Myleene Klass

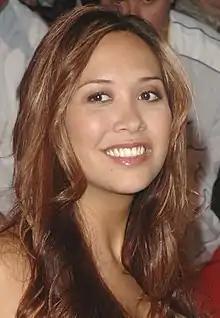
Klass at the Greatest Britons Awards of 2007

Myleene Angela Klass (born 6 April 1978) is an English musician, singer, television presenter and model. She was a member of the pop group Hear'Say, and later released two solo classical crossover albums in 2003 and 2007. More recently, Klass has been a television and radio presenter. She has hosted television series including "Popstar to Operastar" (2010–2011) and "BBQ Champ" (2015) on ITV and "The One Show" (2007) on BBC One. She was a regular panellist on the ITV lunchtime chat show "Loose Women" in 2014 and again from 2024 onwards. In 2006, Klass was runner-up on the sixth series of "I'm a Celebrity...Get Me Out of Here!", and returned in 2023 for the "all-stars" series "I'm a Celebrity... South Africa", which she won.